North Carolina Highway 215

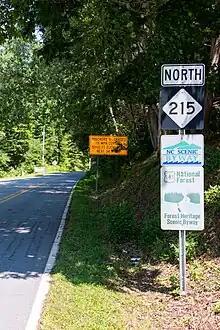
NC 215 is part of the Forest Heritage Scenic Byway

In Transylvania County, at the intersection with US 64 near Rosman, this road cuts through a path originally placed by the Gloucester Lumber Company, following the path of the North Fork of the French Broad River to its headwaters. Between US 64 and intersection of Macedonia Church Road (SR 1326), the highway has seven miles of narrow, winding, hairpin turns that are mostly surrounded by the Pisgah National Forest. In some areas the road is all that separates small mountain cliffs and steep ravines below the roadway. Within this seven mile stretch, the highway climbs in elevation from in elevation, at Rosman, to at the unincorporated community of Balsam Grove. This route is characterized as having a dense leafy canopy for much of the way during the summer season.